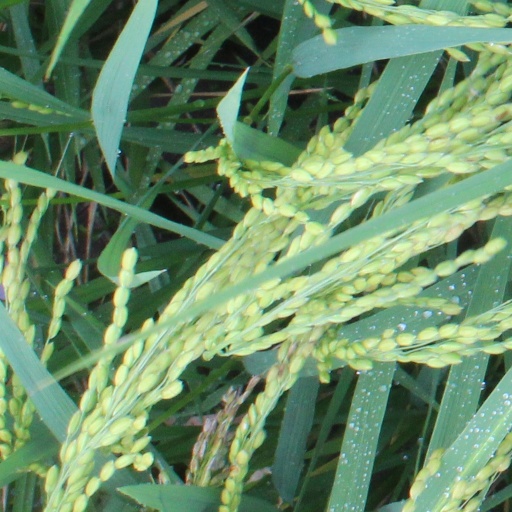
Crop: rice